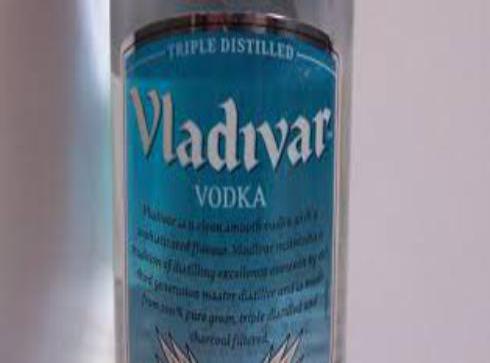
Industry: Food